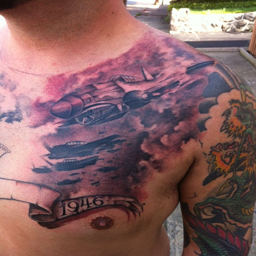
beautiful fine lines in this piece .